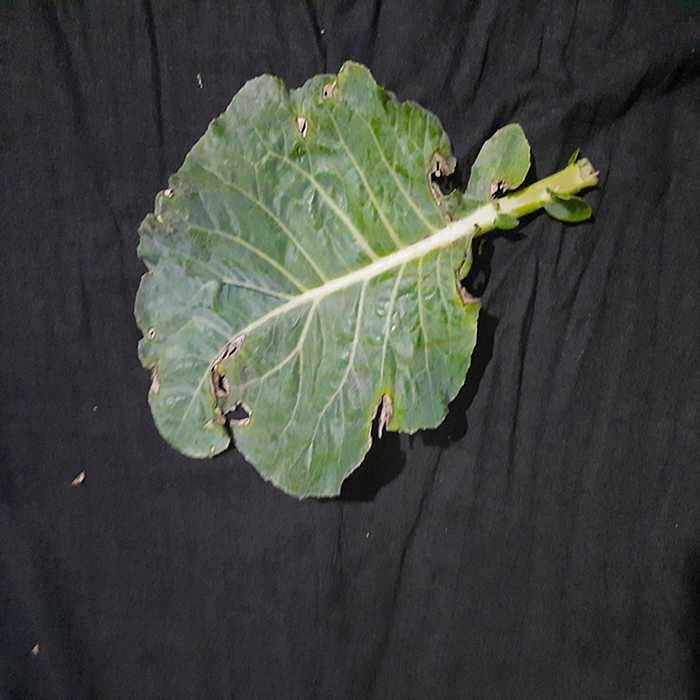
Plant: Cauliflower
Label: Downy mildew